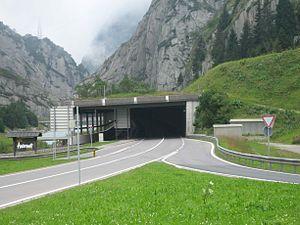
Les gorges des Schöllenen se situent en Suisse dans le canton d’Uri, entre les communes d’Andermatt au sud et Göschenen au nord. La Reuss coule dans les gorges. La rivière est enjambée par le célèbre pont du Diable.
Le Trou d’Uri est un tunnel situé dans le canton d’Uri, en Suisse, près d’Andermatt, sur la route du col du Saint-Gothard. Il s’agit du premier tunnel routier de Suisse et le premier tunnel sur une route alpine.